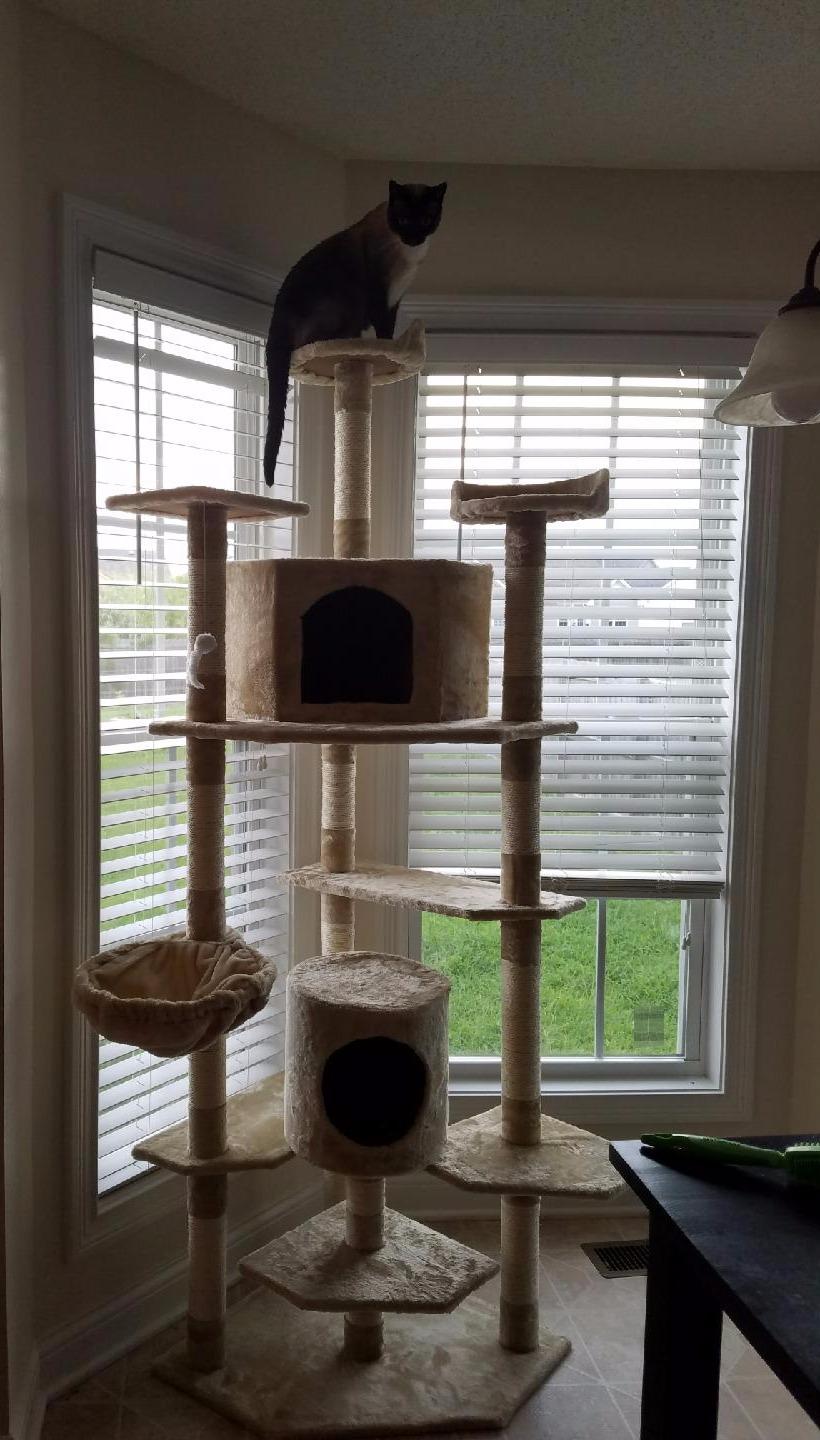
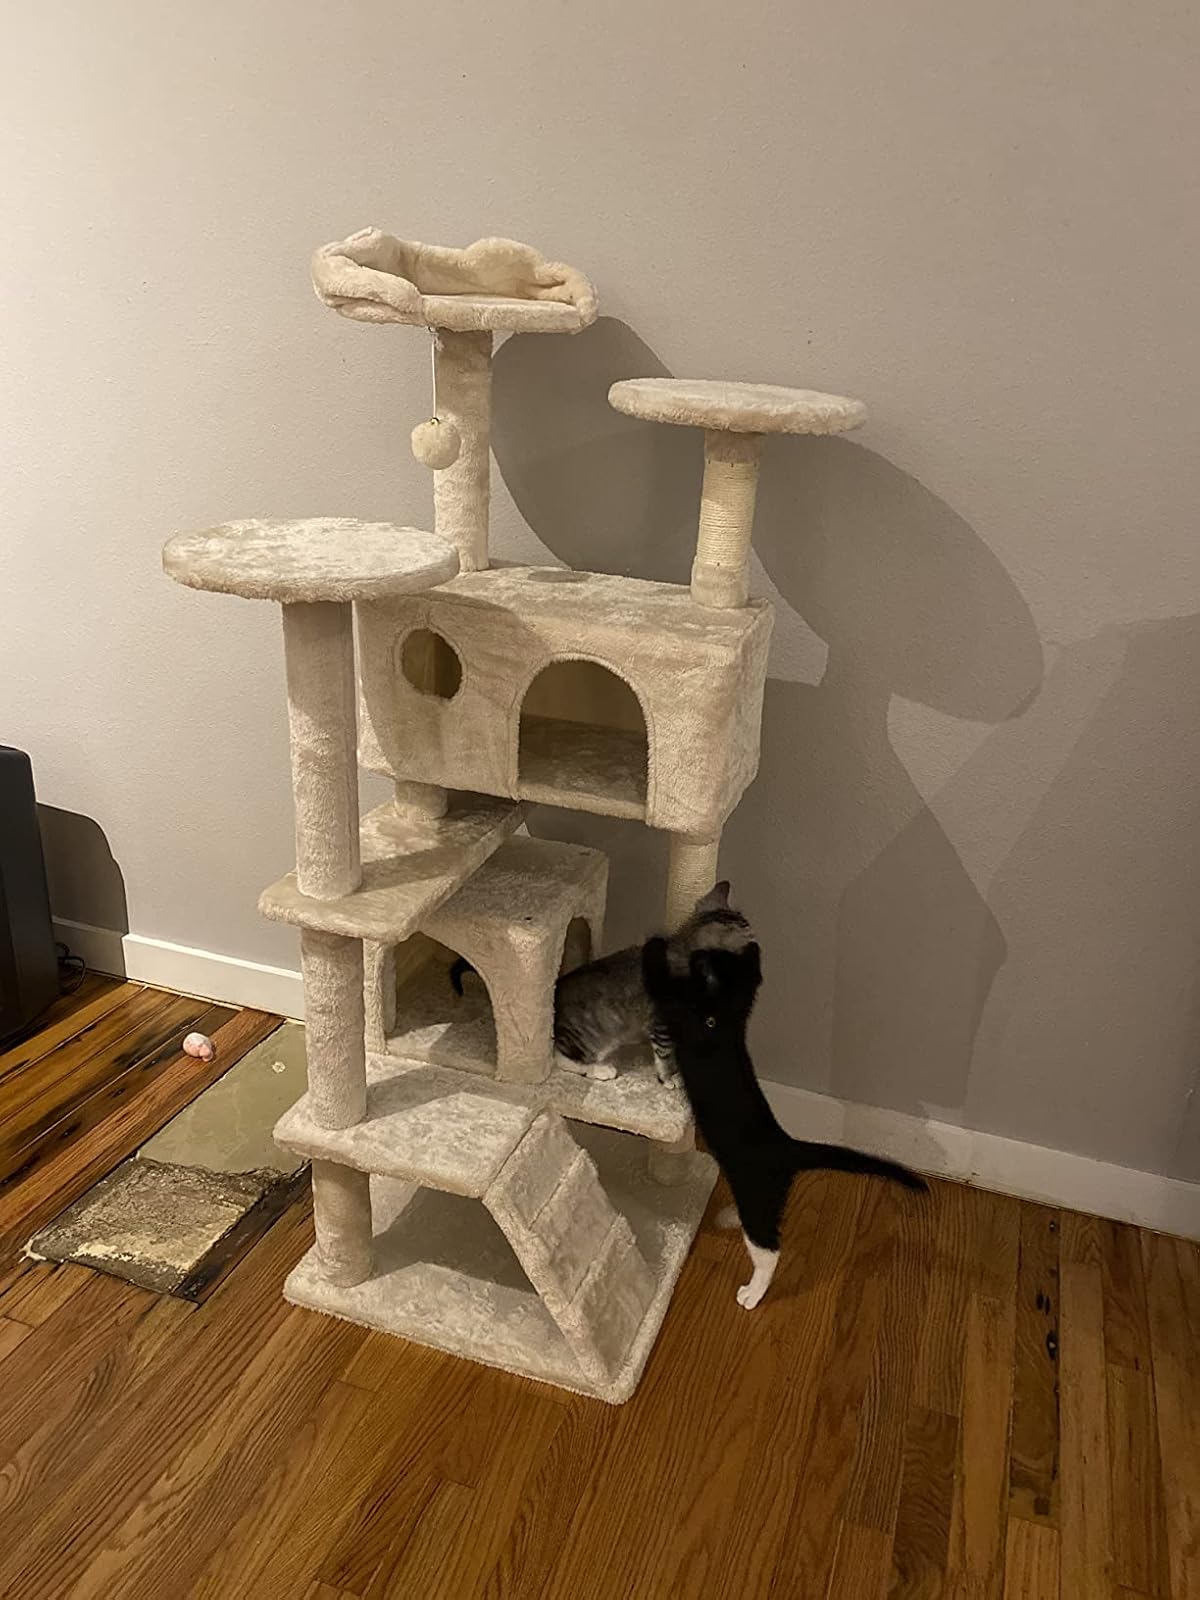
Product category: items_cat tree
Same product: no